Instant hot water dispenser

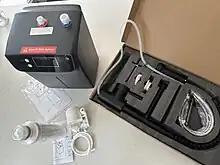
Under-sink hot water boiling unit, carbon water filter and boiling water tap unit.

Such instant hot water dispensers consist of a heater and are capable of boiling a small amount of water very quickly. They are usually small and portable and unlike regular dispensers, they do not have a separate hot tank for boiled water. While this reduces power consumption, such dispensers are not suitable for heating large quantities of water and often need to be refilled.